Grandmesnil (actor)

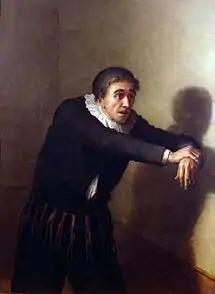
Grandmesnil in the role of Harpagon, by Jean-Baptiste François Desoria

Jean-Baptiste Fauchard (19 March 1737, Paris – 24 May 1816, Paris), stage name Grandmesnil or Grand-Ménil), was a French actor and playwright.